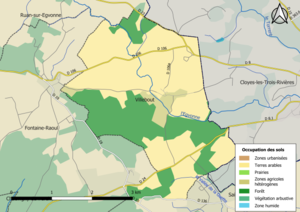
Carte des infrastructures et de l’occupation des sols en 2018 de la commune de fr:Villebout (France).
Villebout est une commune française située dans le département de Loir-et-Cher, en région Centre-Val de Loire.